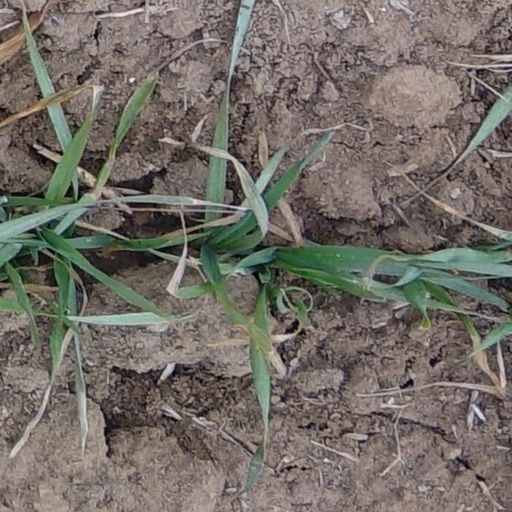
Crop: wheat